Basingstoke and Alton Light Railway

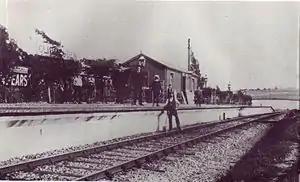
Cliddesden Railway Station

Coincidentally in 1896 the Light Railways Act 1896 was passed. This was designed to stimulate local transport development by enabling the authorisation of railway schemes without the expense of getting a parliamentary bill. The LSWR board saw that their proposed line between Basingstoke and Alton was well suited for construction as a light railway, and on 31 December 1896 an application to the Light Railway Commissioners was lodged. The cost would be £66,714. In an indication of the traffic volumes expected, there was to be a burrowing junction at Basingstoke, so that arriving trains could enter the up (north) side of the LSWR station. At Alton the railway would make a junction with the Mid-Hants Line some distance west of Alton, entering Alton over that line. The junction was later named Butts Junction.